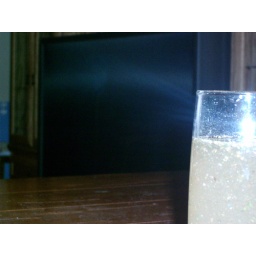
trying to focus in on tv light bounced back from glass blacking out target picture on the tv screen